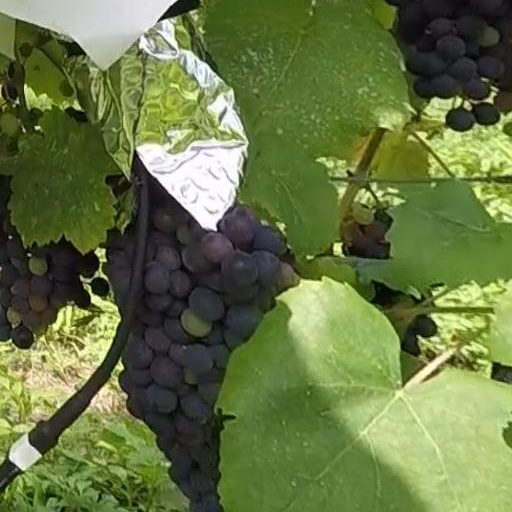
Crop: grape